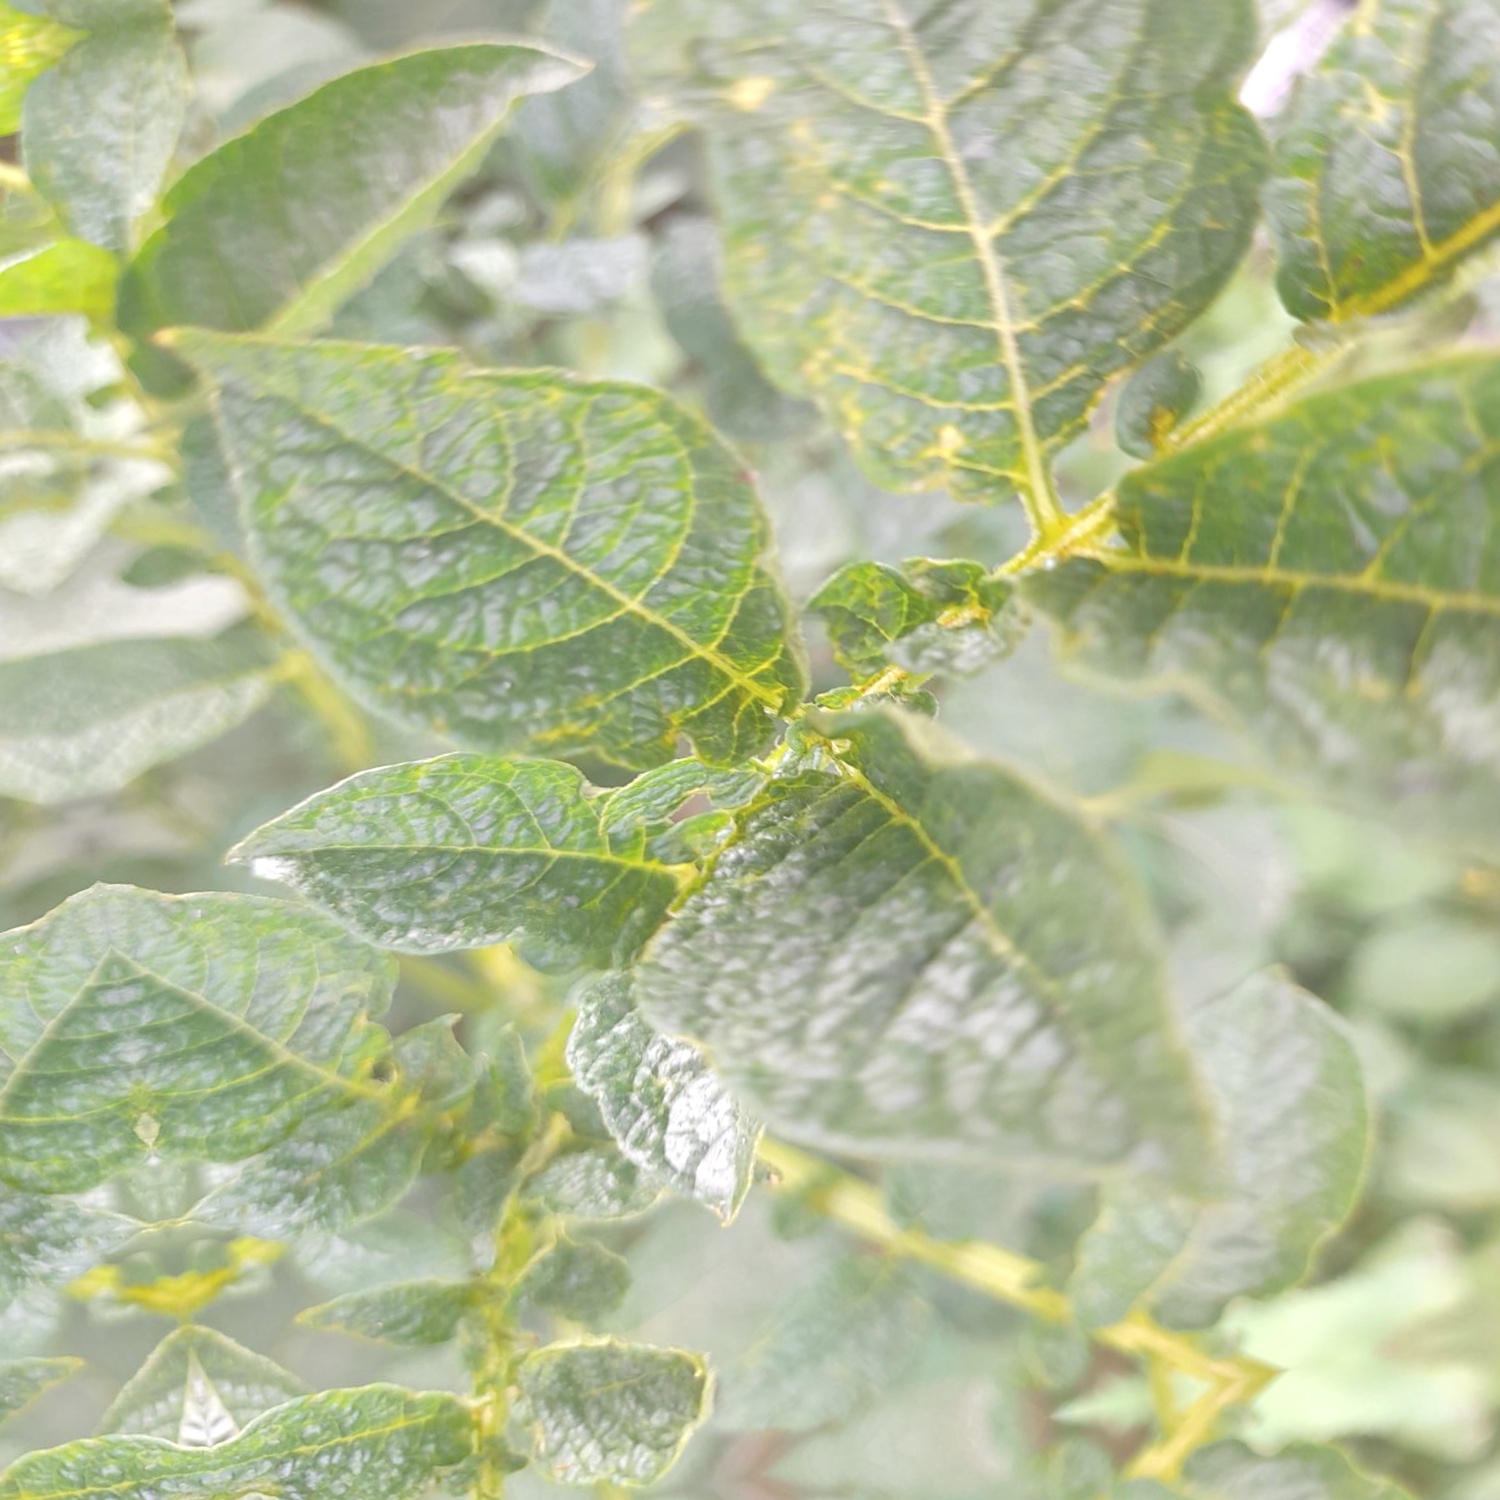
Etiqueta: Virus